Delores M. Etter

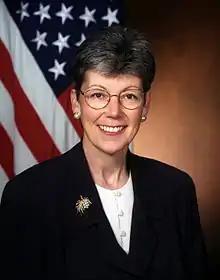

Delores Maria Etter (née Van Camp; September 25, 1947, in Denver, Colorado) is a former United States Deputy Under Secretary of Defense for Science and Technology from 1998 to 2001 and former Assistant Secretary of the Navy for research, science, and technology from 2005 to 2007.